Robert Shayne

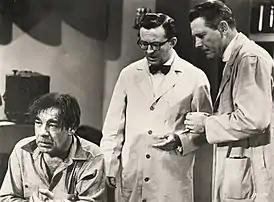
From "Indestructible Man" (1956), L-R: Lon Chaney Jr., Joe Flynn, and Robert Shayne

Shayne began his film career in 1934, appearing in two features. In 1942, he became a contract actor with Warner Bros. He played many character roles in movies and television, including a film series of Warner Bros. featurettes called the "Santa Fe Trail" series such as "Wagon Wheels West", and as a mad scientist in the 1953 horror film "The Neanderthal Man".